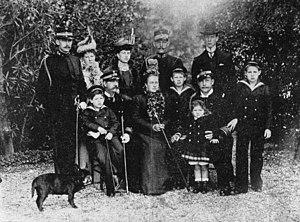
Marie Bonaparte, princesse Bonaparte, puis, par son mariage, princesse de Grèce et de Danemark, est née le 2 juillet 1882 à Saint-Cloud et morte le 21 septembre 1962 à Gassin, en France. Arrière-petite-fille de Lucien Bonaparte et épouse du prince Georges de Grèce, c'est une femme de lettres, une mécène et une psychanalyste disciple de Sigmund Freud, dont elle a contribué à diffuser le travail en France et en Grèce.